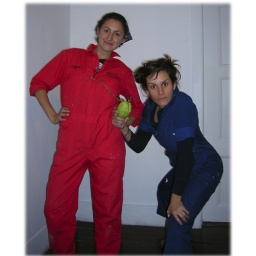
me and carrisa in red and blue jumpsuits and a funny green vegetable.